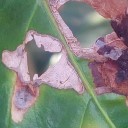
Label: Miner